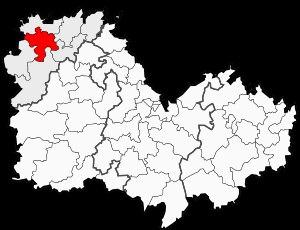
Le canton de Lannion est un canton français situé dans le département des Côtes-d'Armor et la région Bretagne.